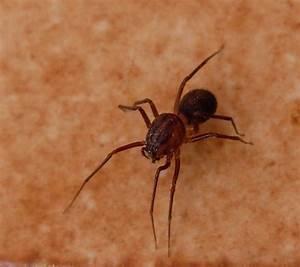
spider